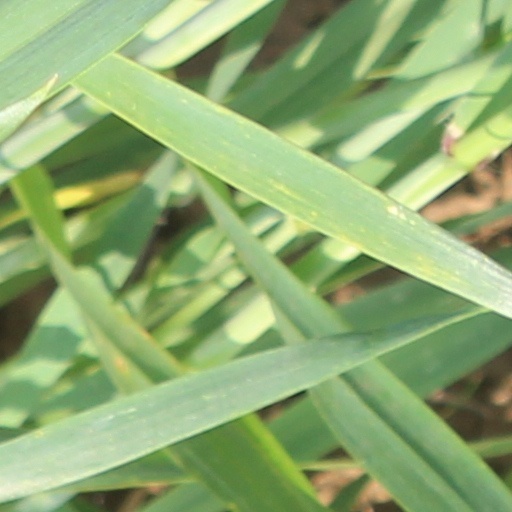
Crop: wheat